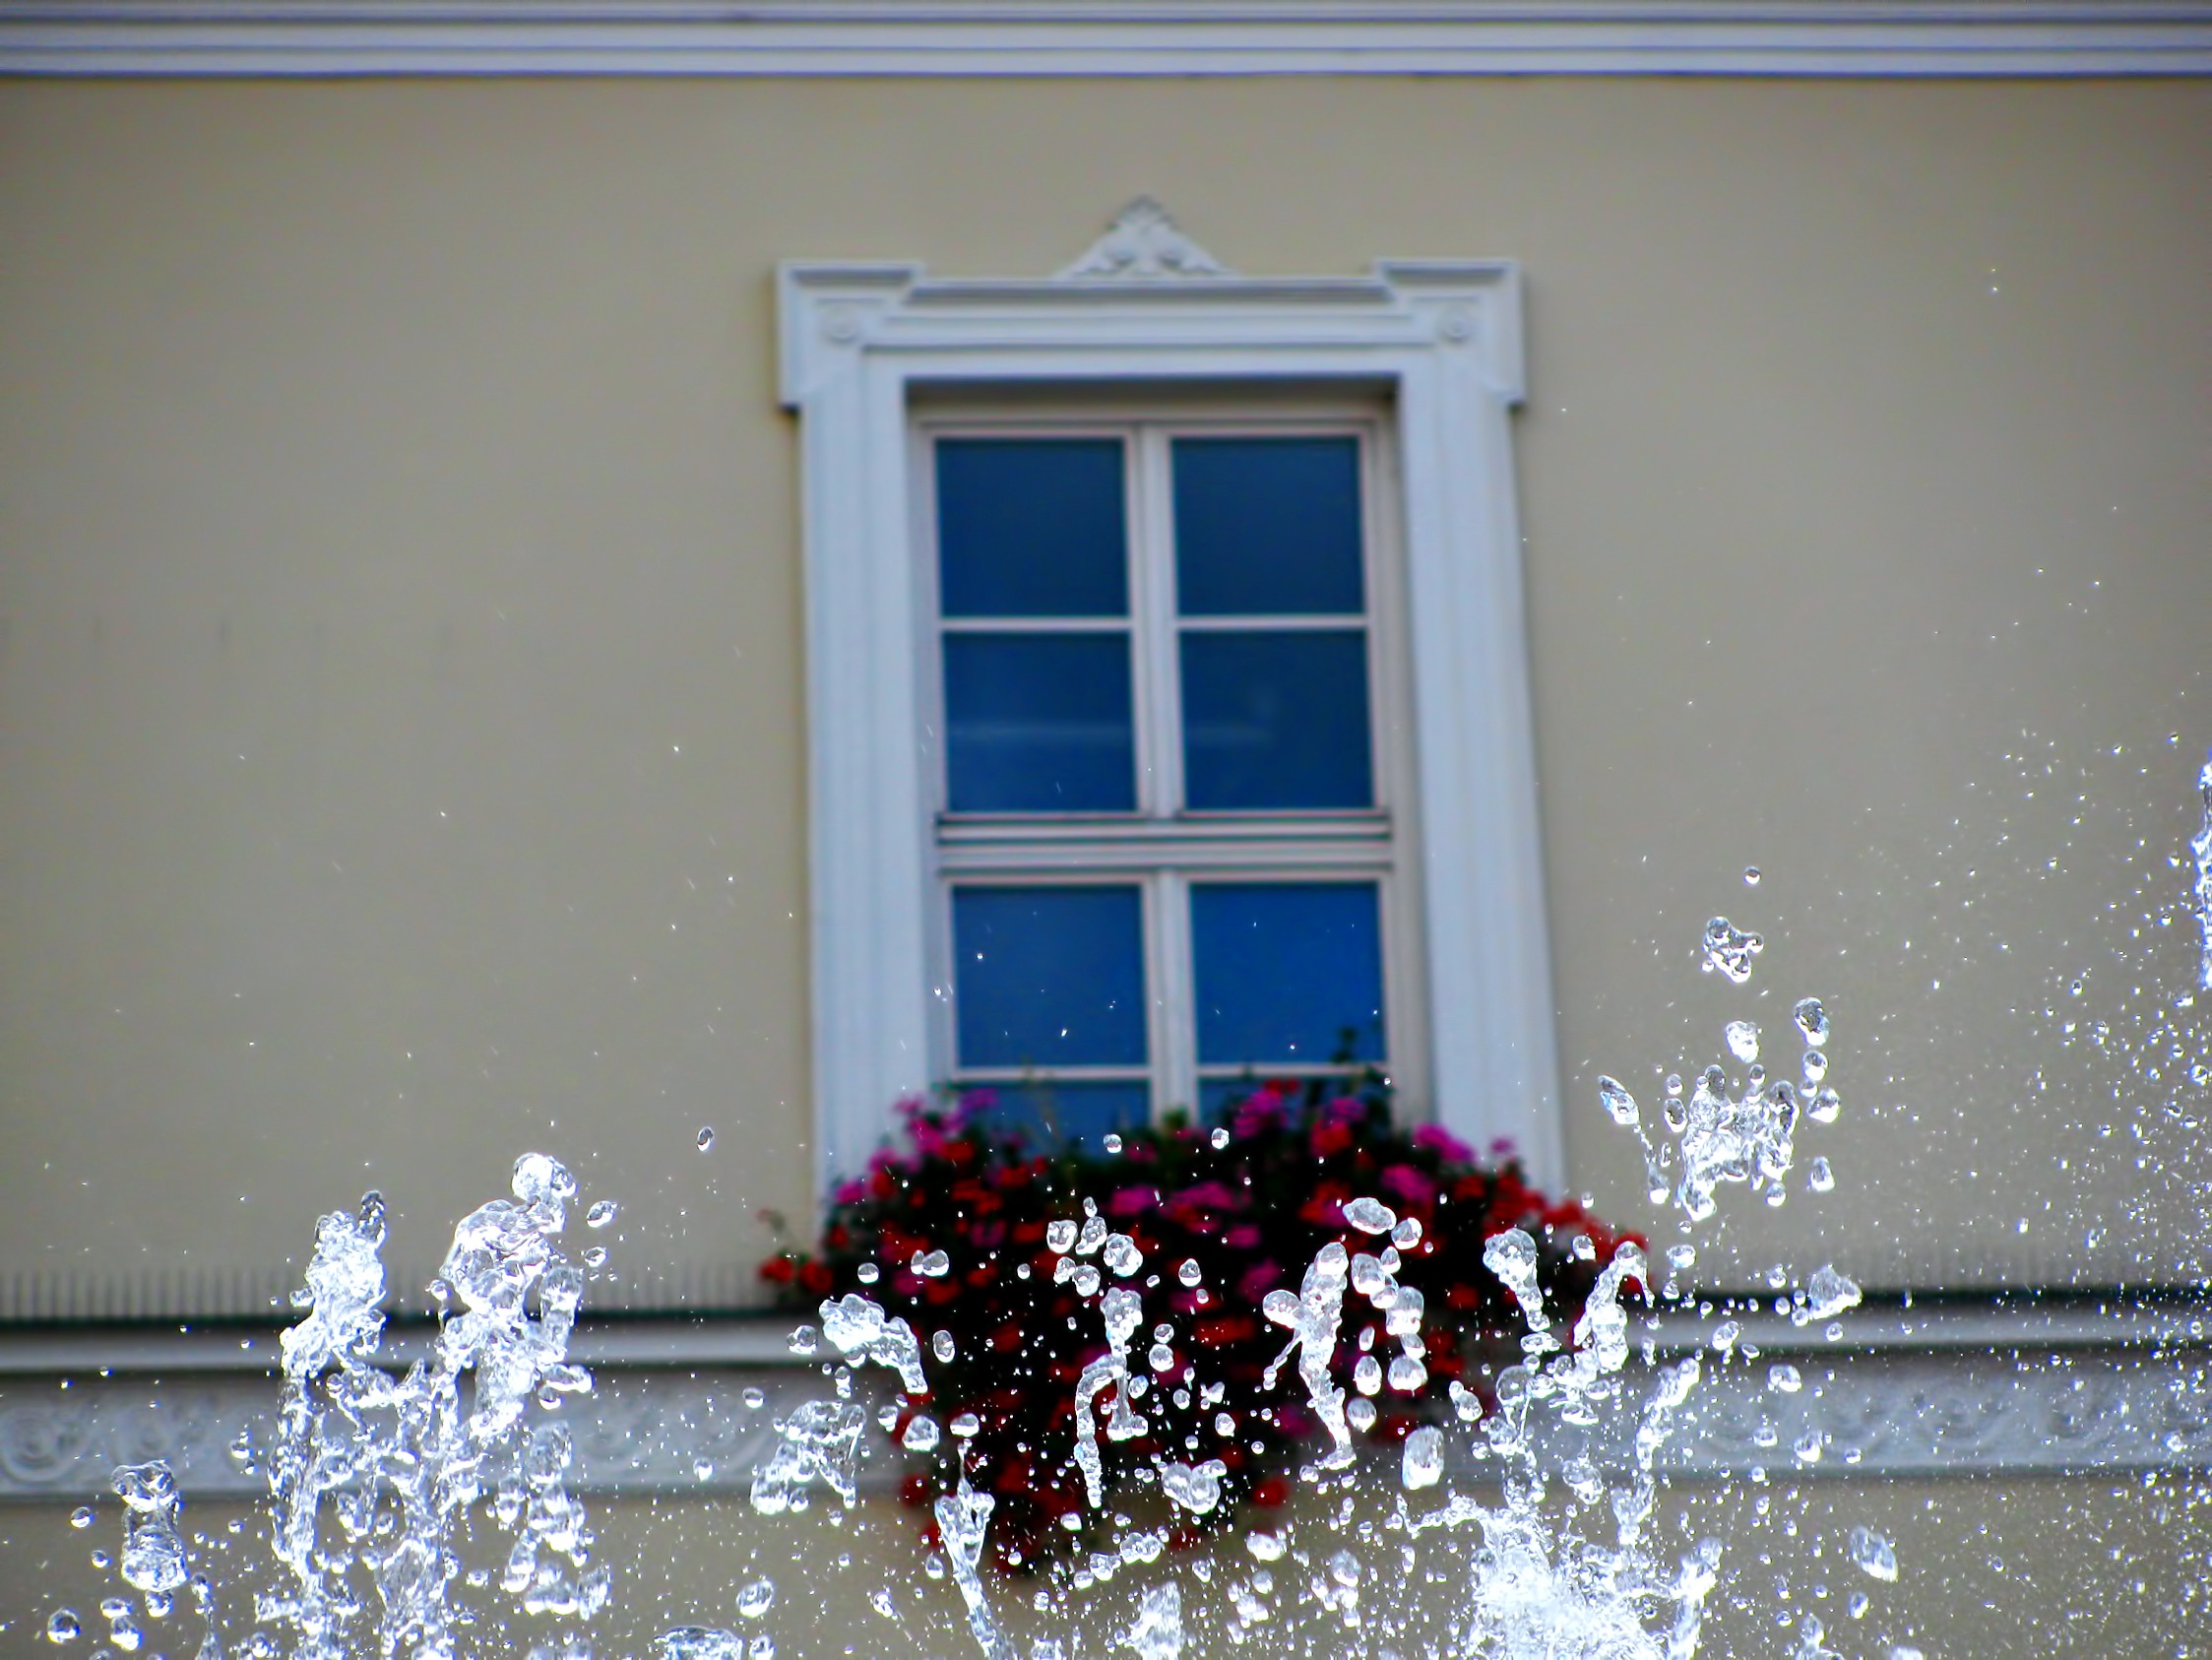
water, snow, winter, flower, window, building, urban, splash, color, blue, flowers, fountain, water drops, squirt, sputtering